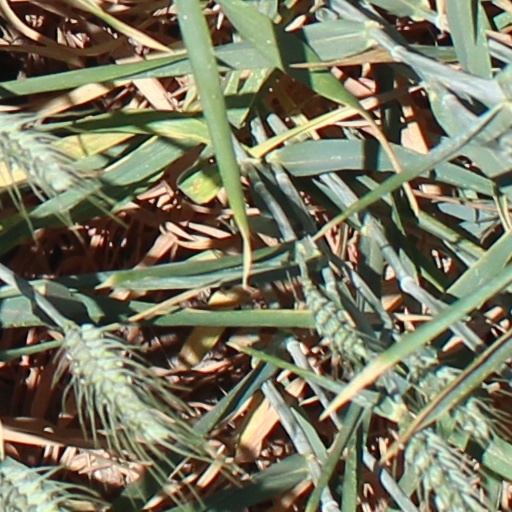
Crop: wheat